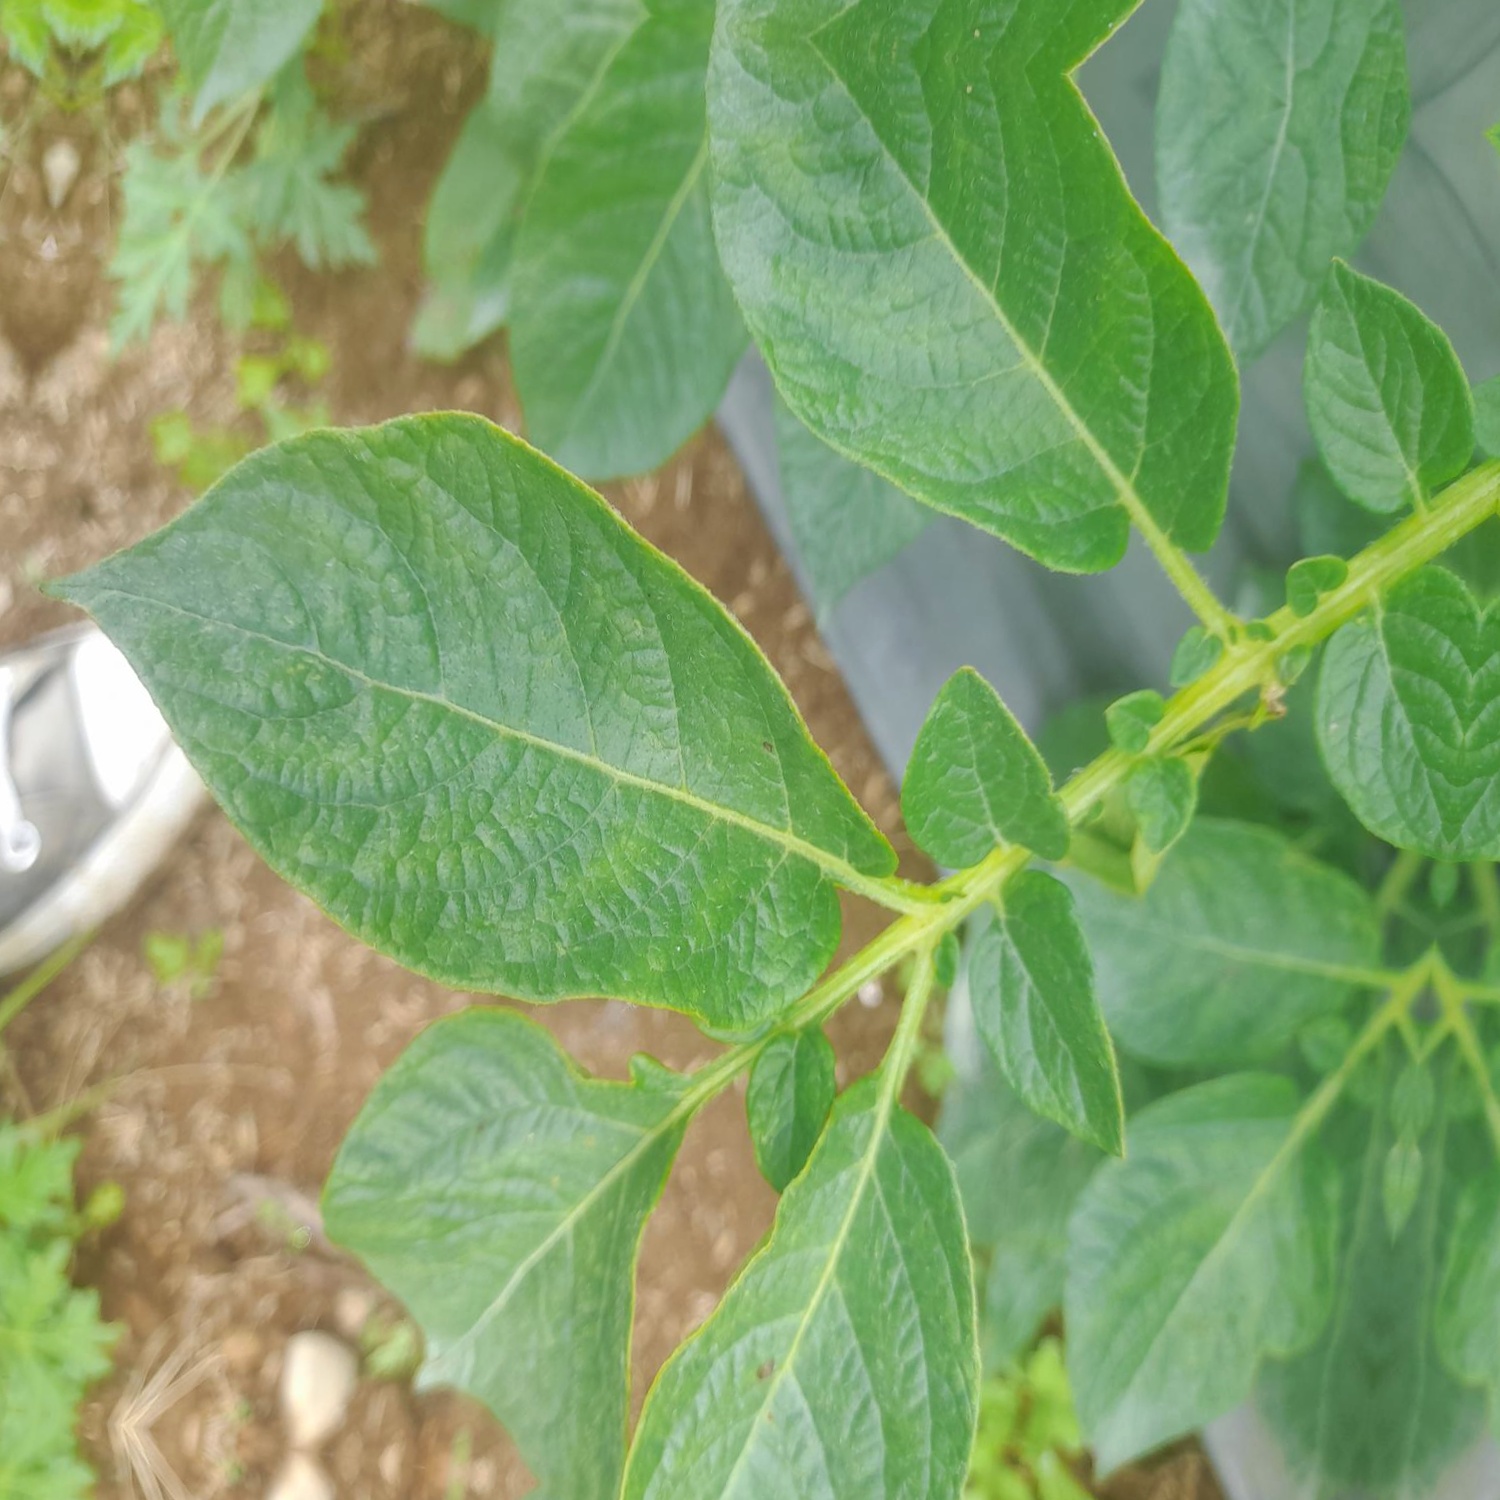
Etiqueta: Virus